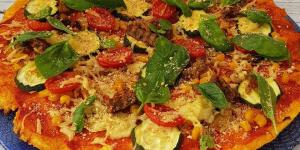
pizza vegana con base de polenta